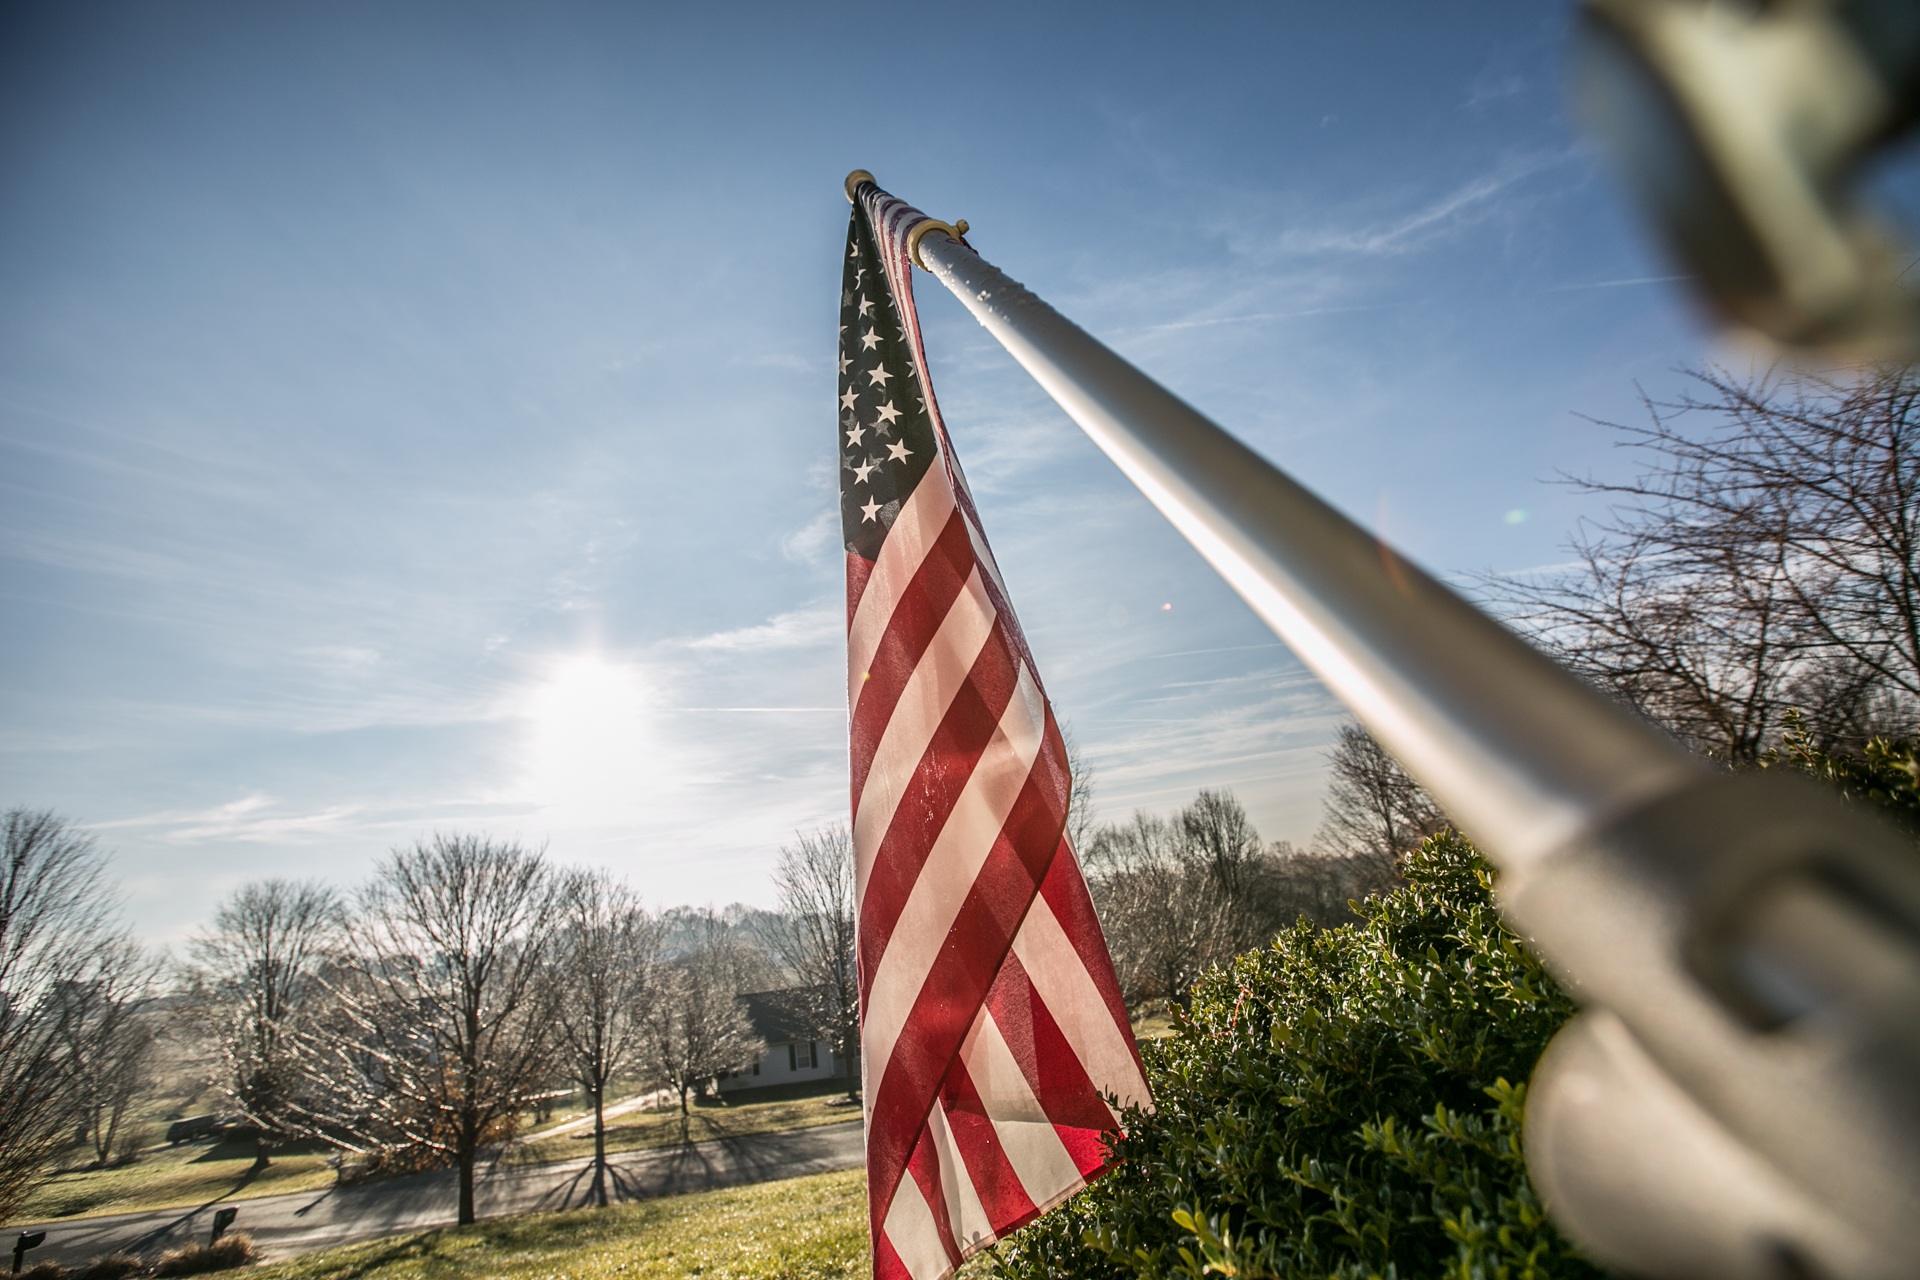
tree, sunlight, vehicle, flag, american flag, holiday, freedom, stars and stripes, flagpole, patriotism, stripes, glory, independence, patriotic